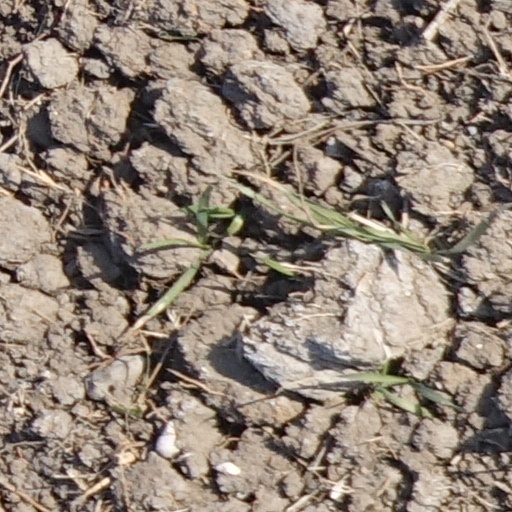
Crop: wheat